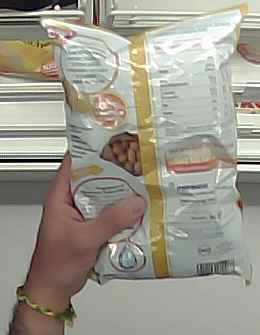
Product: lays_classic